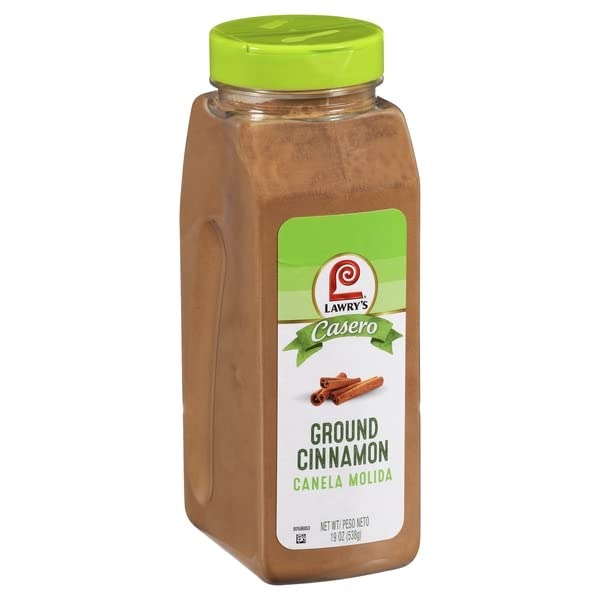
Item Name: Lawry's, Cinnamon Ground, 19 Ounce
Product Description: From The Home. Try All Of Our Casero Spices And Seasonings. Packed In Usa.
Value: 19.0
Unit: Ounce

Price: 3.16